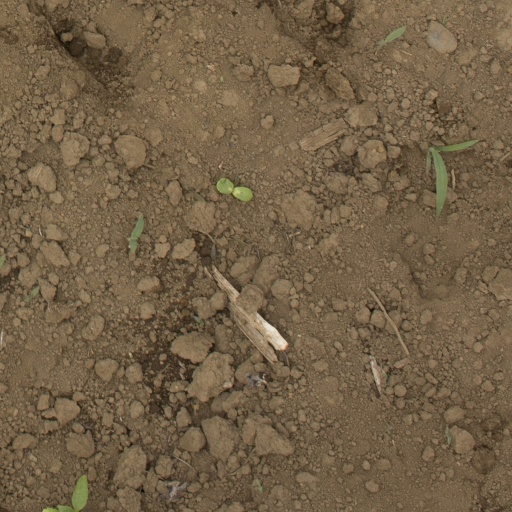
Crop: Jerusalem artichoke